The Loch Ness Horror

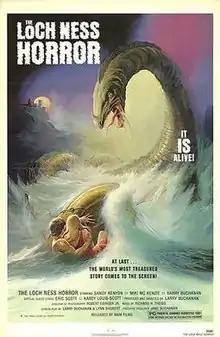
Theatrical poster for The Loch Ness Horror

The Loch Ness Horror is a 1981 independent monster movie directed by Larry Buchanan. The film was written by Buchanan and Lyn Schubert.